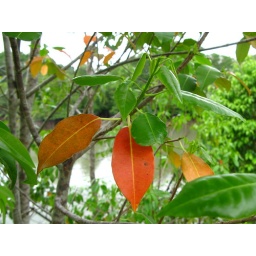
It is a tall tree about 10m tall with leaves which are sometimes orange in colours, like trees in Autumn.